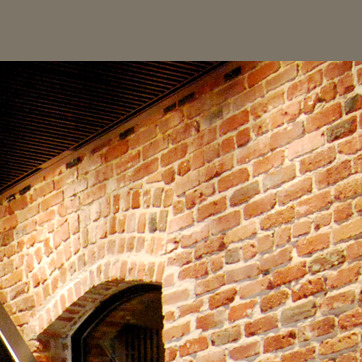
Material: brick